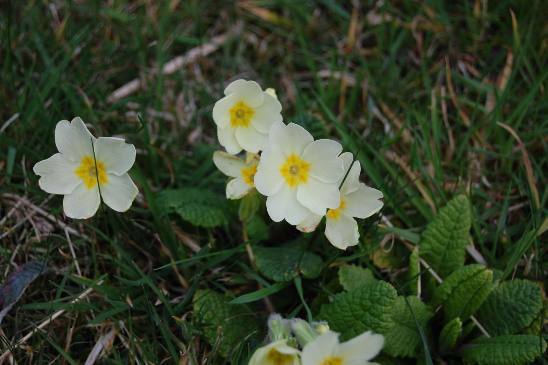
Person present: No